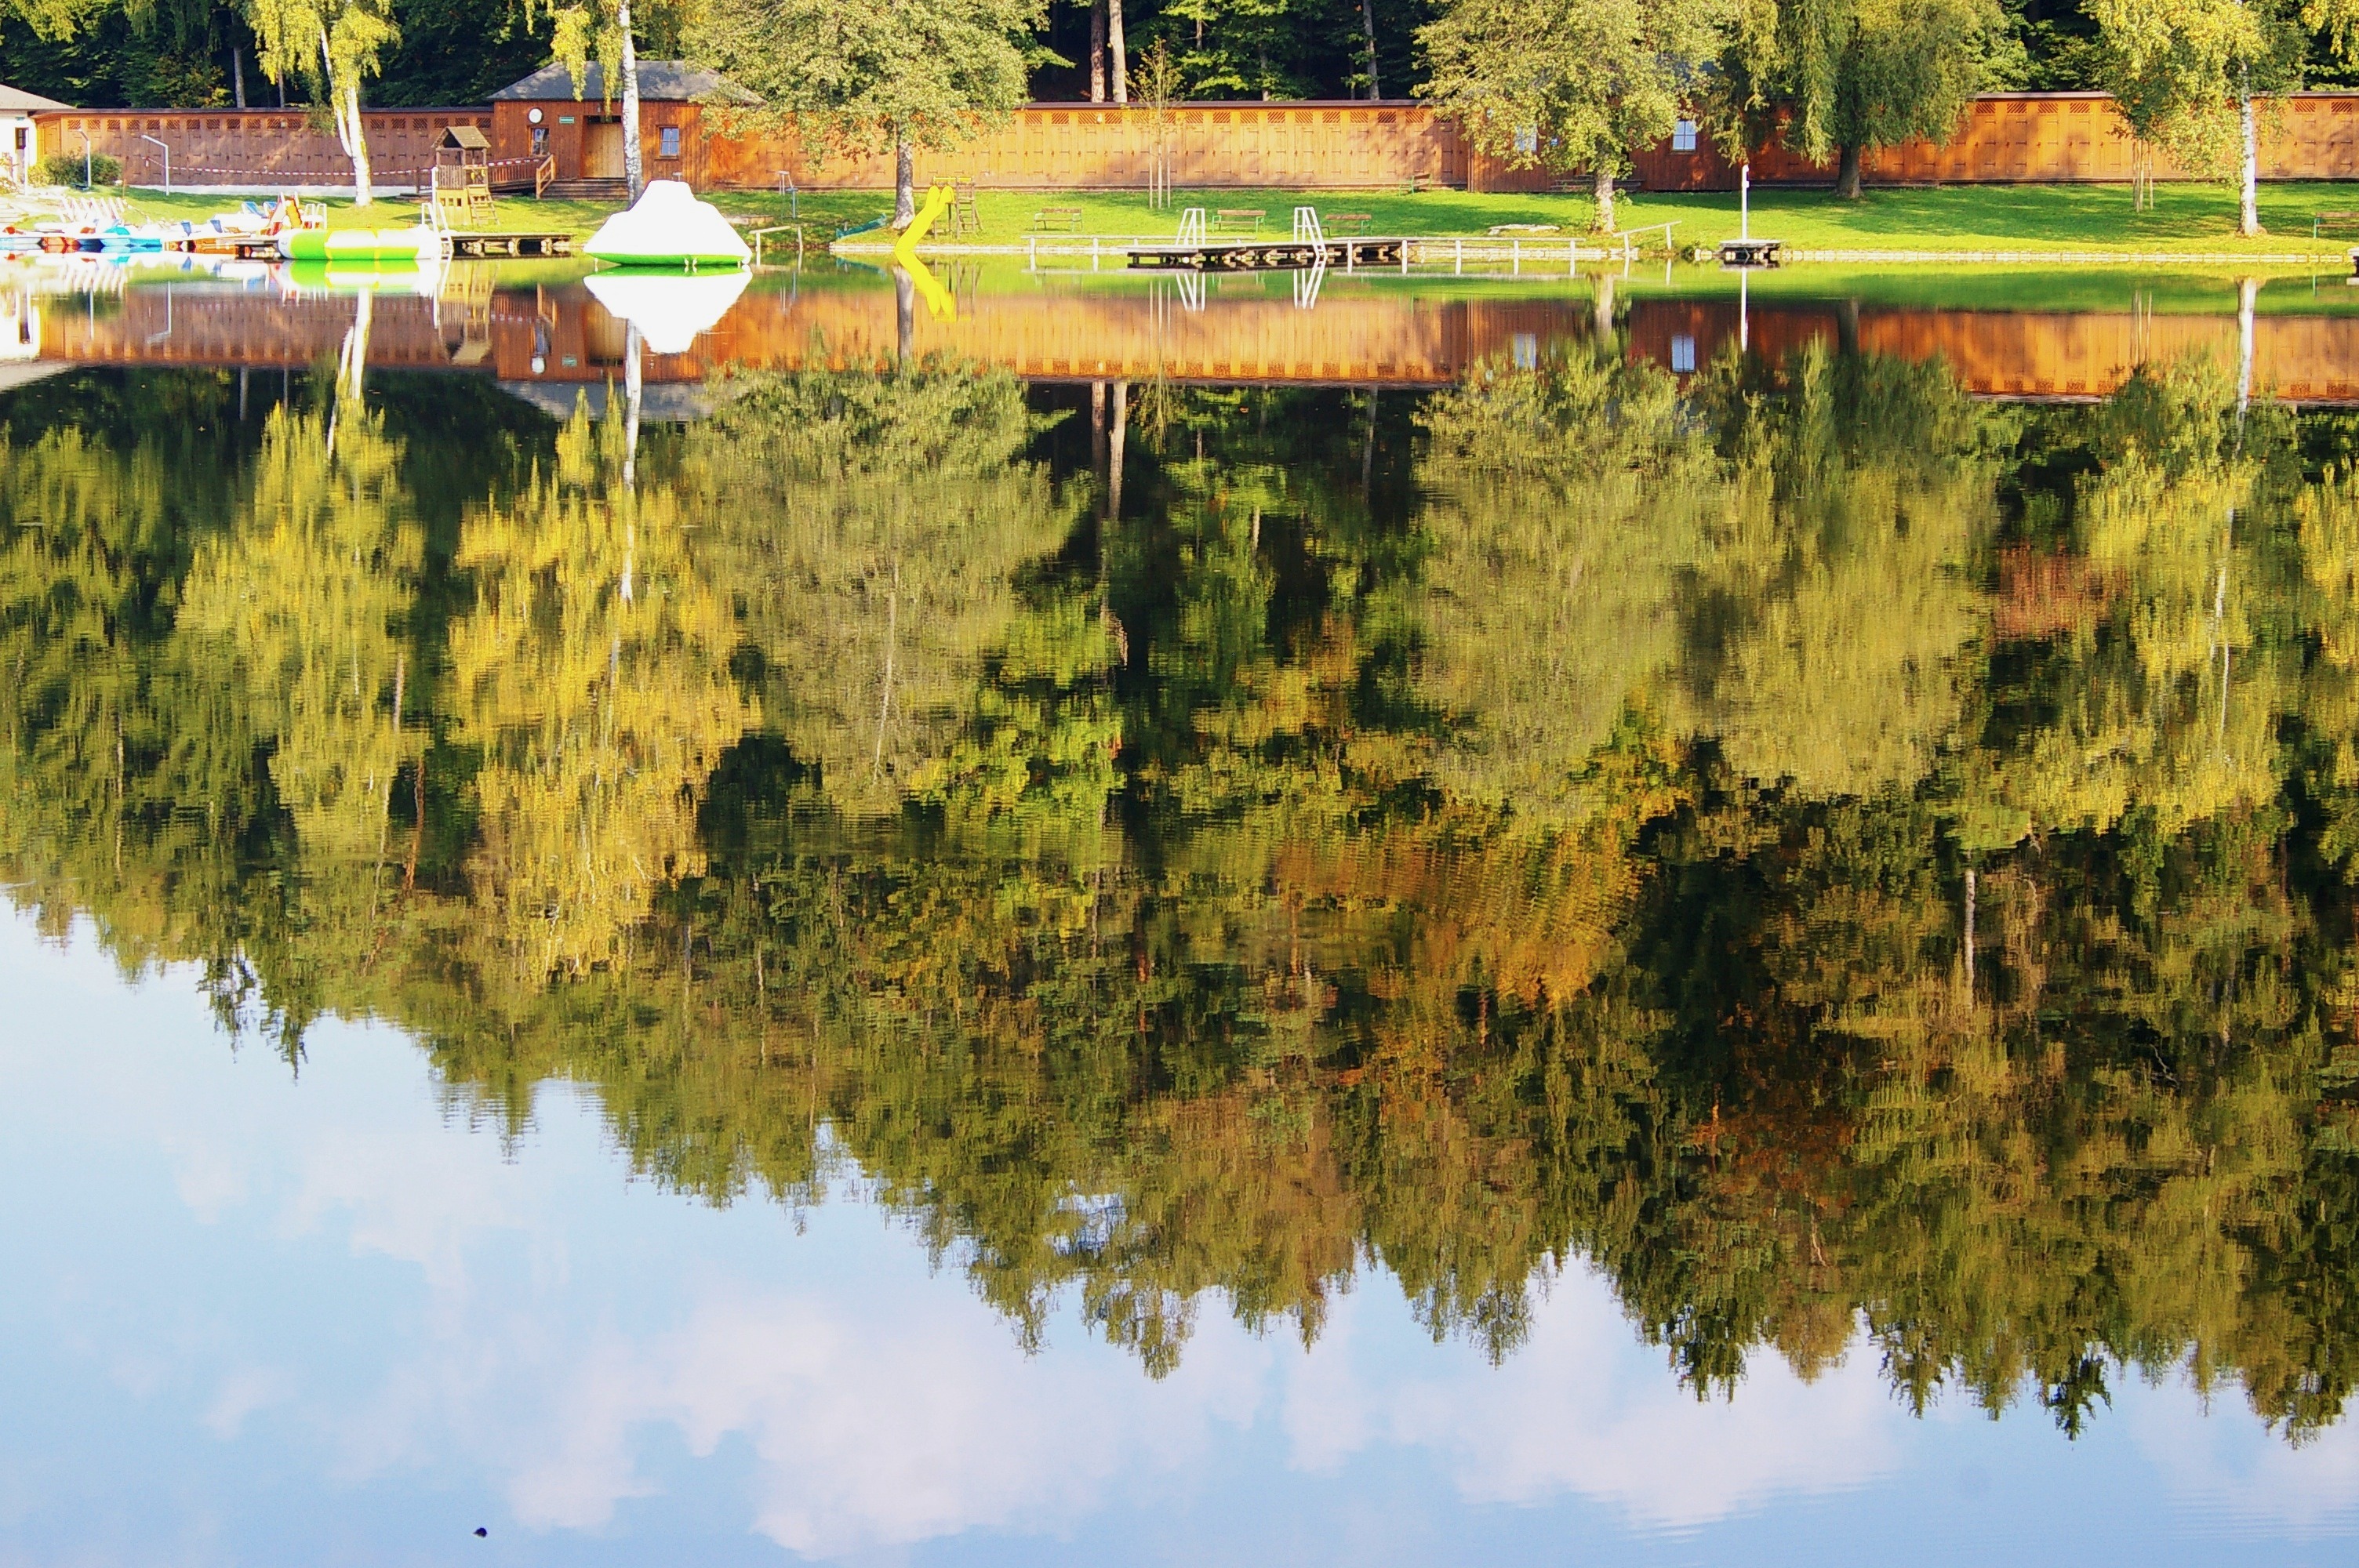
tree, water, nature, forest, leaf, fall, flower, lake, river, pond, reflection, autumn, reservoir, season, waterway, austria, trees, outside, wetland, reflections, fish pond, woody plant